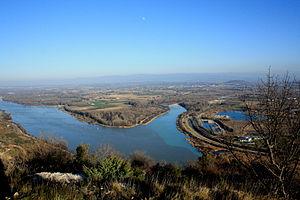
Confluence de la Drôme et du Rhône vue des hauteurs du Pouzin (Ardèche).JPG
La Drôme est une rivière du sud-est de la France, située dans les Alpes du sud, affluent gauche du Rhône.